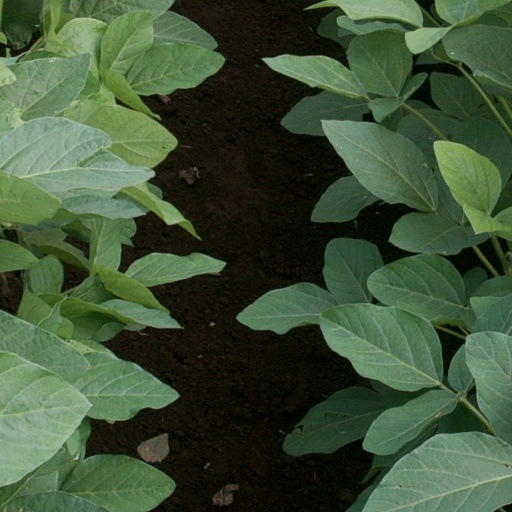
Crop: soybean